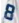
Number: 8